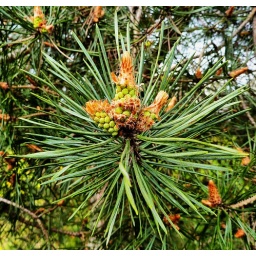
Some kind of pine tree near my friends house , love the colour and explosion of pine needles.